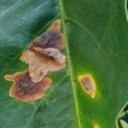
Label: Miner